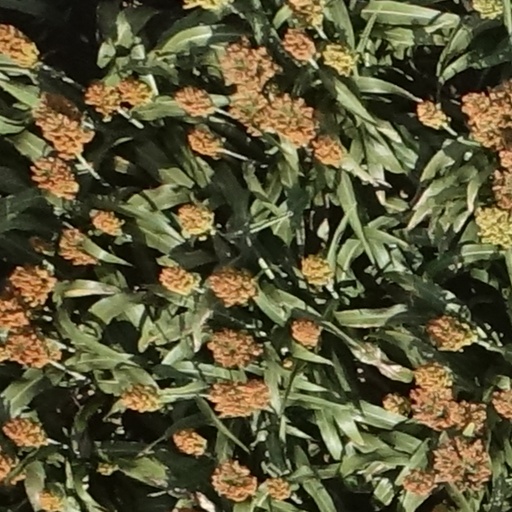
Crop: sorghum